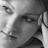
Emotion: neutral